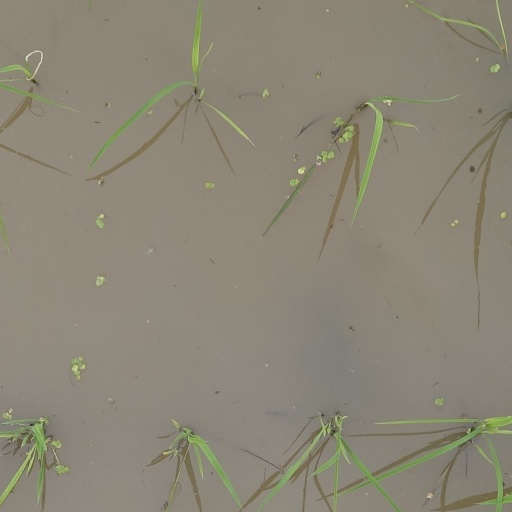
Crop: rice